Elegy Written in a Country Churchyard

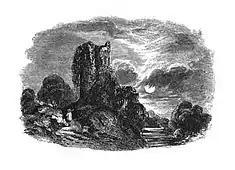
A woodcut to John Constable's design for stanza 3 of the Elegy

The Elegy's continued influence in the 19th century provoked a response from the Romantic poets, who often attempted to define their own beliefs in reaction to Gray's. Percy Bysshe Shelley, for example, who as a schoolboy was given the exercise of translating part of the Elegy into Latin, eventually wrote his own meditation among the graves in 1815. His "A Summer Evening Churchyard, Lechlade, Gloucestershire" is metrically more inventive and written in a six-line stanza that terminates Gray's cross-rhymed quatrain with a couplet. In theme and tendency Shelley's poem closely resembles the setting of the Elegy but concludes that there is something appealing in death that frees it of terror.